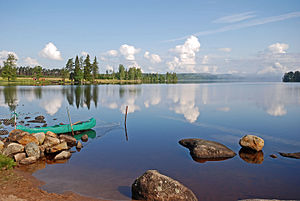
Lersjön
Lersjön er en sø beliggende i 135,90 m.o.h. i Värmlands län i Sverige, med Skillerälven som væsentligste tilløb og afløb. Søen er 3,6385 km² stor, og har en 18 meter gennemsnitlig dybde. Filipstad ligger syd for Lersjön og länsväg 246 kører langs søens østlige bred i nord-sydgående retning.